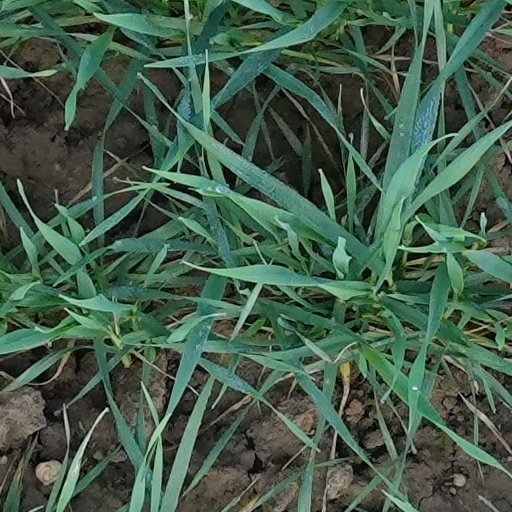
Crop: wheat